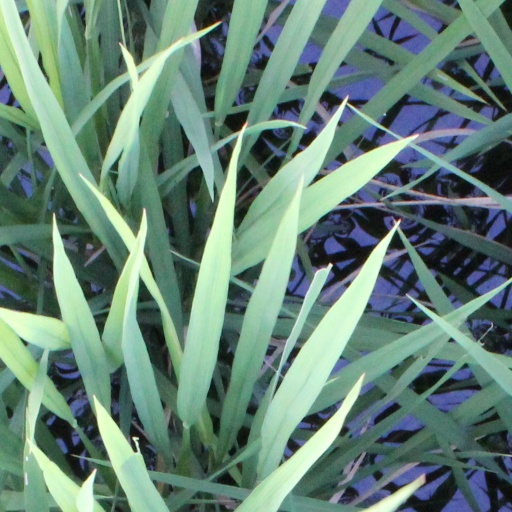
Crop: rice